Paraguay–Spain relations

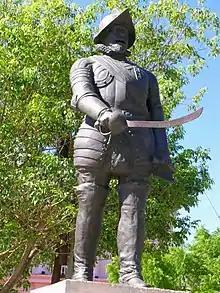
Statue of Spanish conquistador Juan de Salazar de Espinosa, the founder of Asunción

In 1524, Aleixo Garcia, a Portuguese explorer in the service of Spain arrived to present-day Paraguay. In 1536, the first Spanish settlements in Paraguay were established by Domingo Martínez de Irala in the Asunción region and initially, Spanish settlers lived in peace among the Guaraní people. In 1542, Paraguay officially became part of the Spanish Empire and governed by the newly created Viceroyalty of Peru based in Lima.